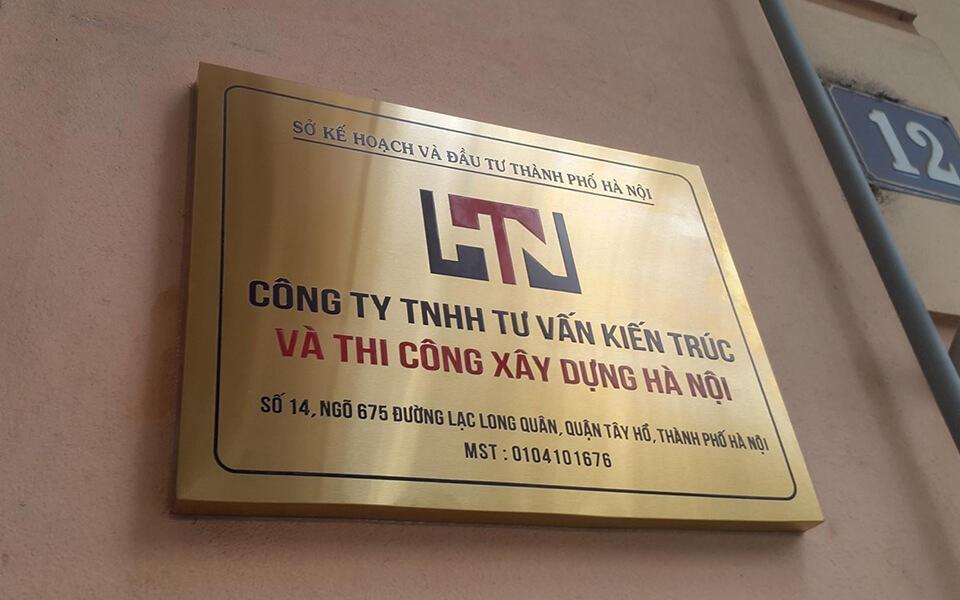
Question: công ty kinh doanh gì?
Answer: cong ty chuyên tư vấn kiến trúc và thi công xây dựng hà nội